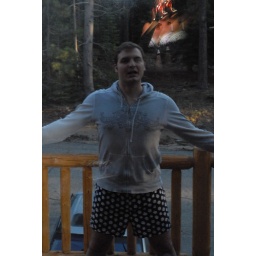
Look in the upper right... Totally funny artifact of using a flash with the glass door closed.